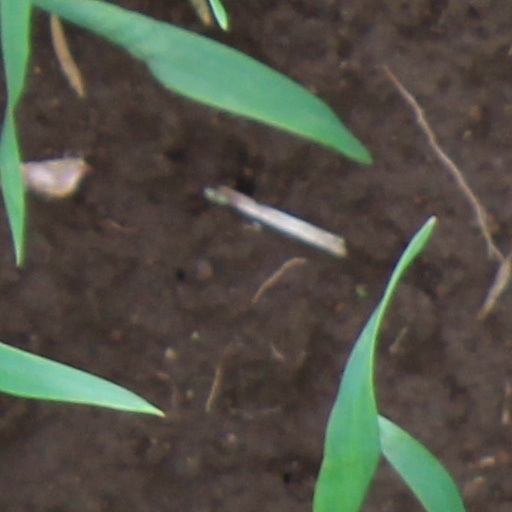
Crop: wheat